Crux simplex

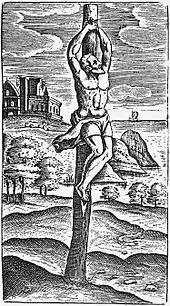
Drawing by Justus Lipsius: "Crux simplex ad affixionem"

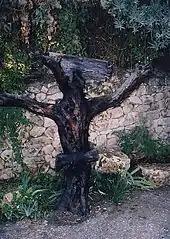
Olive tree arranged as for a crucifixion (World of the Bible Garden, Ein Karem)

Justus Lipsius devoted chapter V of book I of his "De Cruce" to the "crux simplex ad affixionem", the type of "crux simplex" on which someone was left to die by being fastened to it. As pictured in a poem by Ausonius, the victim could be affixed to the trunk of a tree with his arms attached to the branches. Even on its own the trunk could serve for that purpose. According to Lipsius, who quotes the report of Tertullian of the crucifixion of priests of Saturn on trees of their temple, trees, either trimmed or in full foliage, were in fact used for this purpose, particularly in mass crucifixions.